Vamana

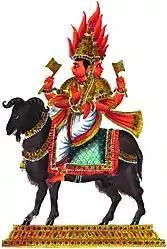
Agni, God Of Fire.

Roy states that the Rigvedic passages referring to Vishnu's three strides are obviously the nucleus, out of which the legend of the Dwarf was created. But the Rigveda, however, does not describe Vishnu as dwarf or "Vamana"'. W. J. Wilkins agrees, stating that in regard to the Vishnu strides of the Rigveda, 'in these verses there is probably the germ of the Dwarf Incarnation'.